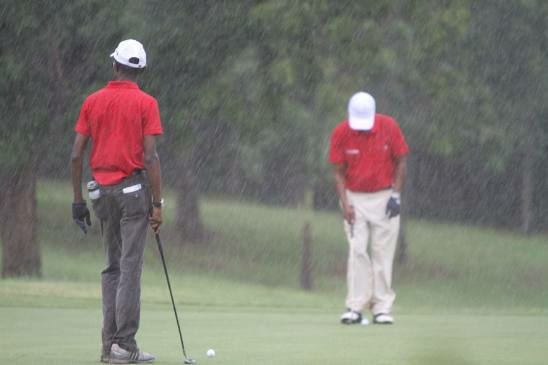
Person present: Yes